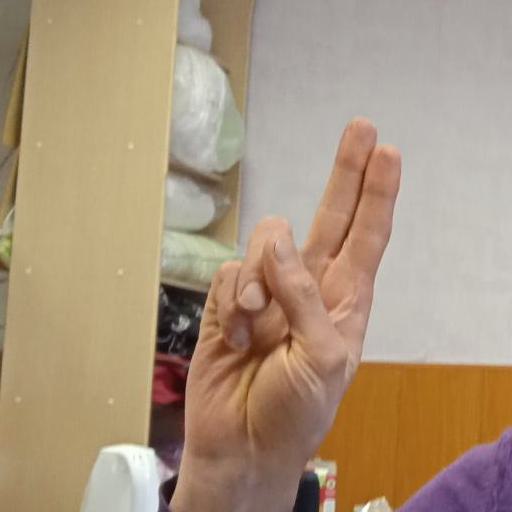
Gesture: two_up